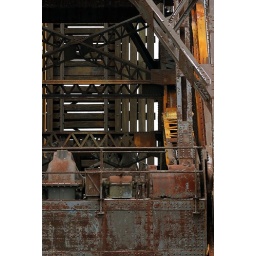
An unused railroad bridge over the Black River in Port Huron, Michigan.